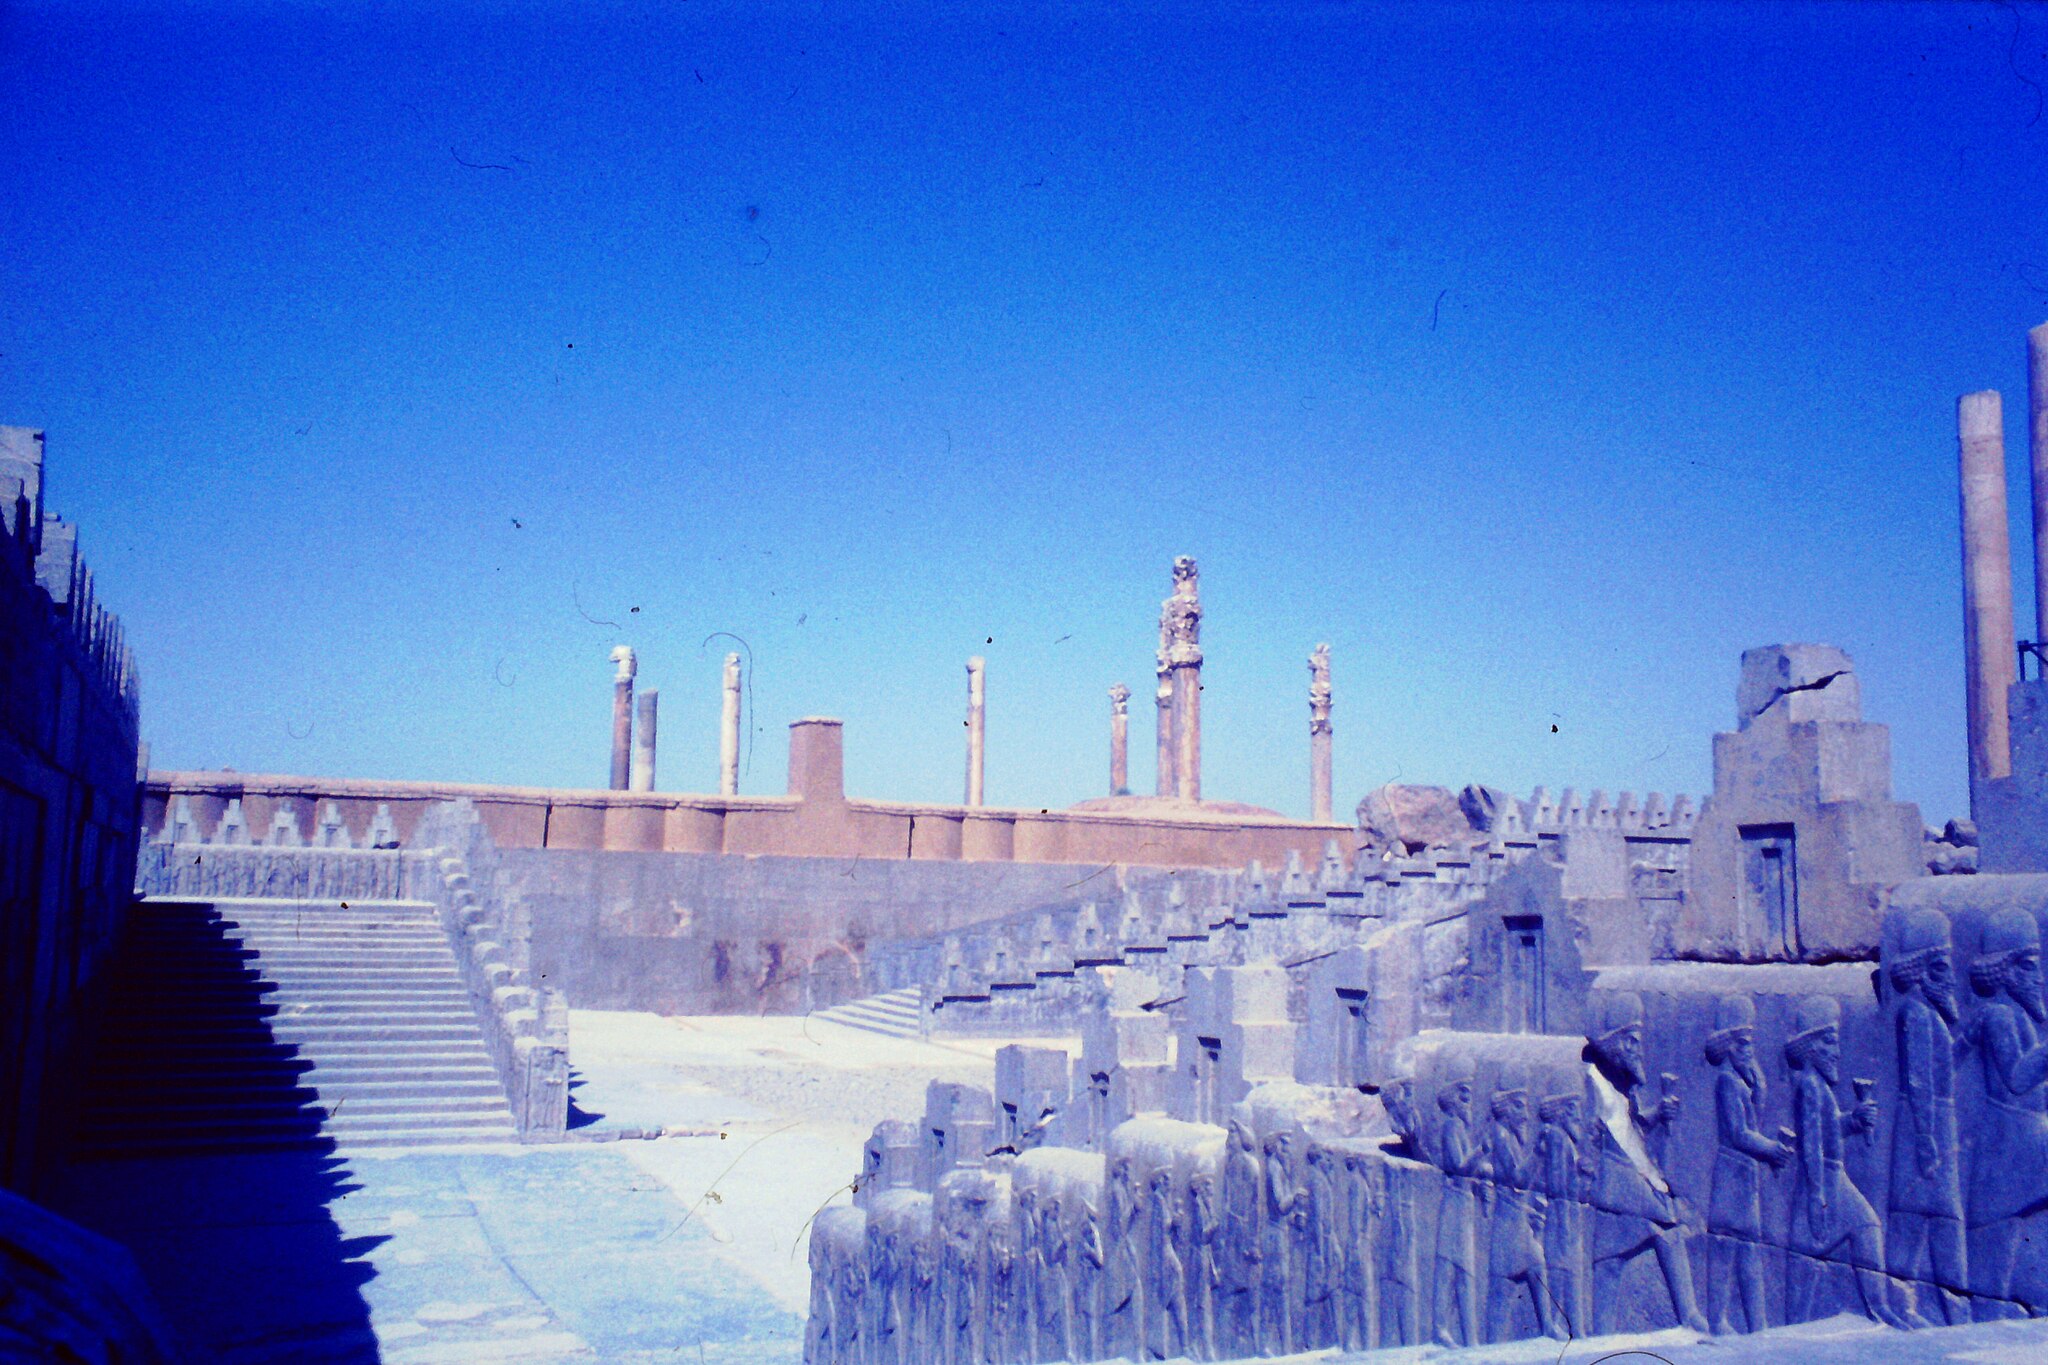
Title: Persepolis1
Description: view towards the grand terrace
Categories: GFDL, License migration redundant, Self-published work, Persepolis in the 2000s, Northern staircase of Tripylon